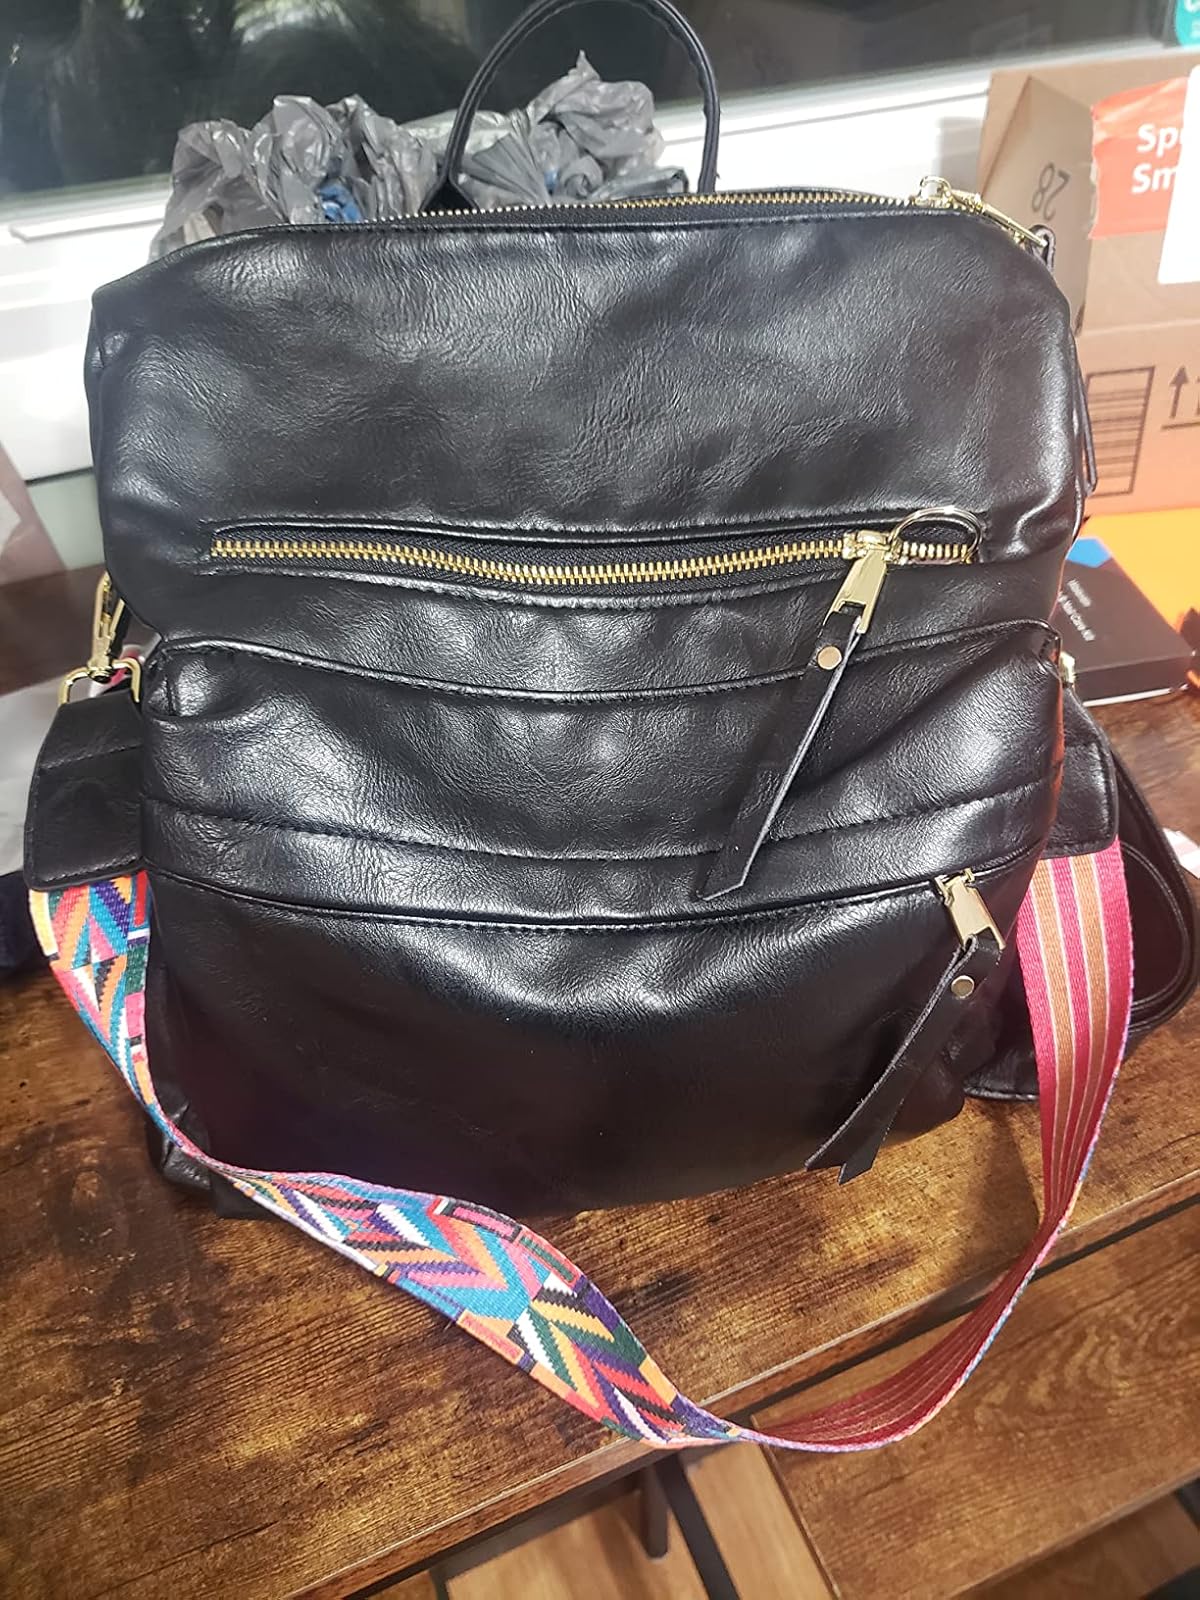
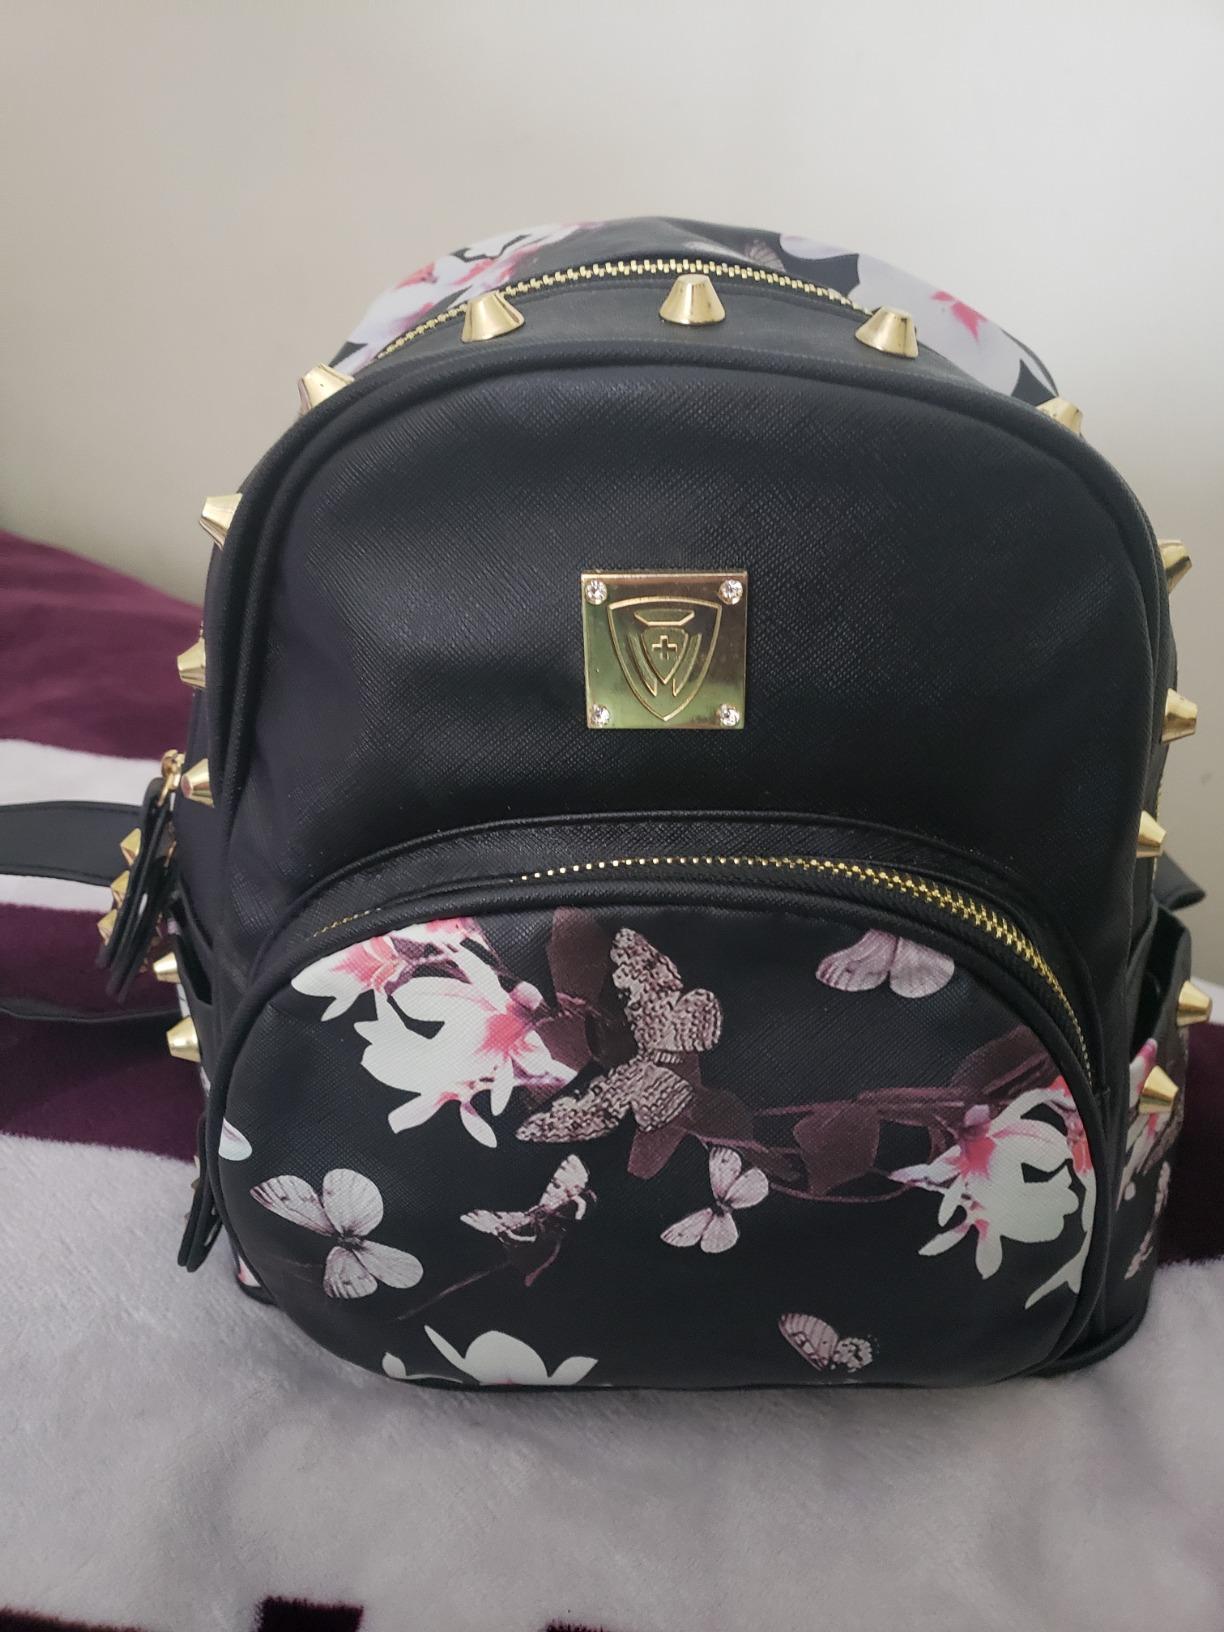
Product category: accessories_handbag
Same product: no